Python (missile)

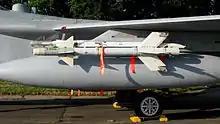
Python 3 missile under the wing of an Israeli F-15 Eagle.

The Python-3 is a much-improved AAM with all-aspect attack ability, higher speed, range, and performance. It performed well before and during the 1982 Lebanon War, scoring 35 (other sources claim 50) kills.